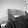
ASL letter: H